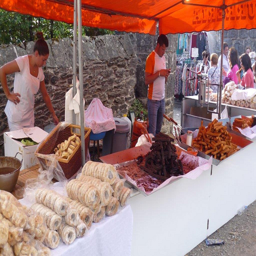
vendors at an outdoor market with their wares
A couple has set up their goods at a market stall ready to sell.
A group of people standing under a tent near food on display.
Two people working a food stand with a lot of food displayed on the tables.
A food stand shows a variety of bread items.